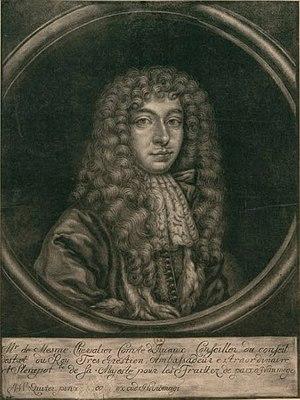
Jean-Antoine de Mesmes, appelé d'Avaux, né en 1640 et mort en 1709, est un diplomate français de la fin du XVIIᵉ siècle et du début du XVIIIᵉ siècle. Il accompagne Jacques II d'Angleterre en Irlande. Il négocie pour la France la paix de Nimègue qui met fin à la guerre de Hollande. Il est ambassadeur à Venise, La Haye, Stockholm et finalement de nouveau à La Haye.